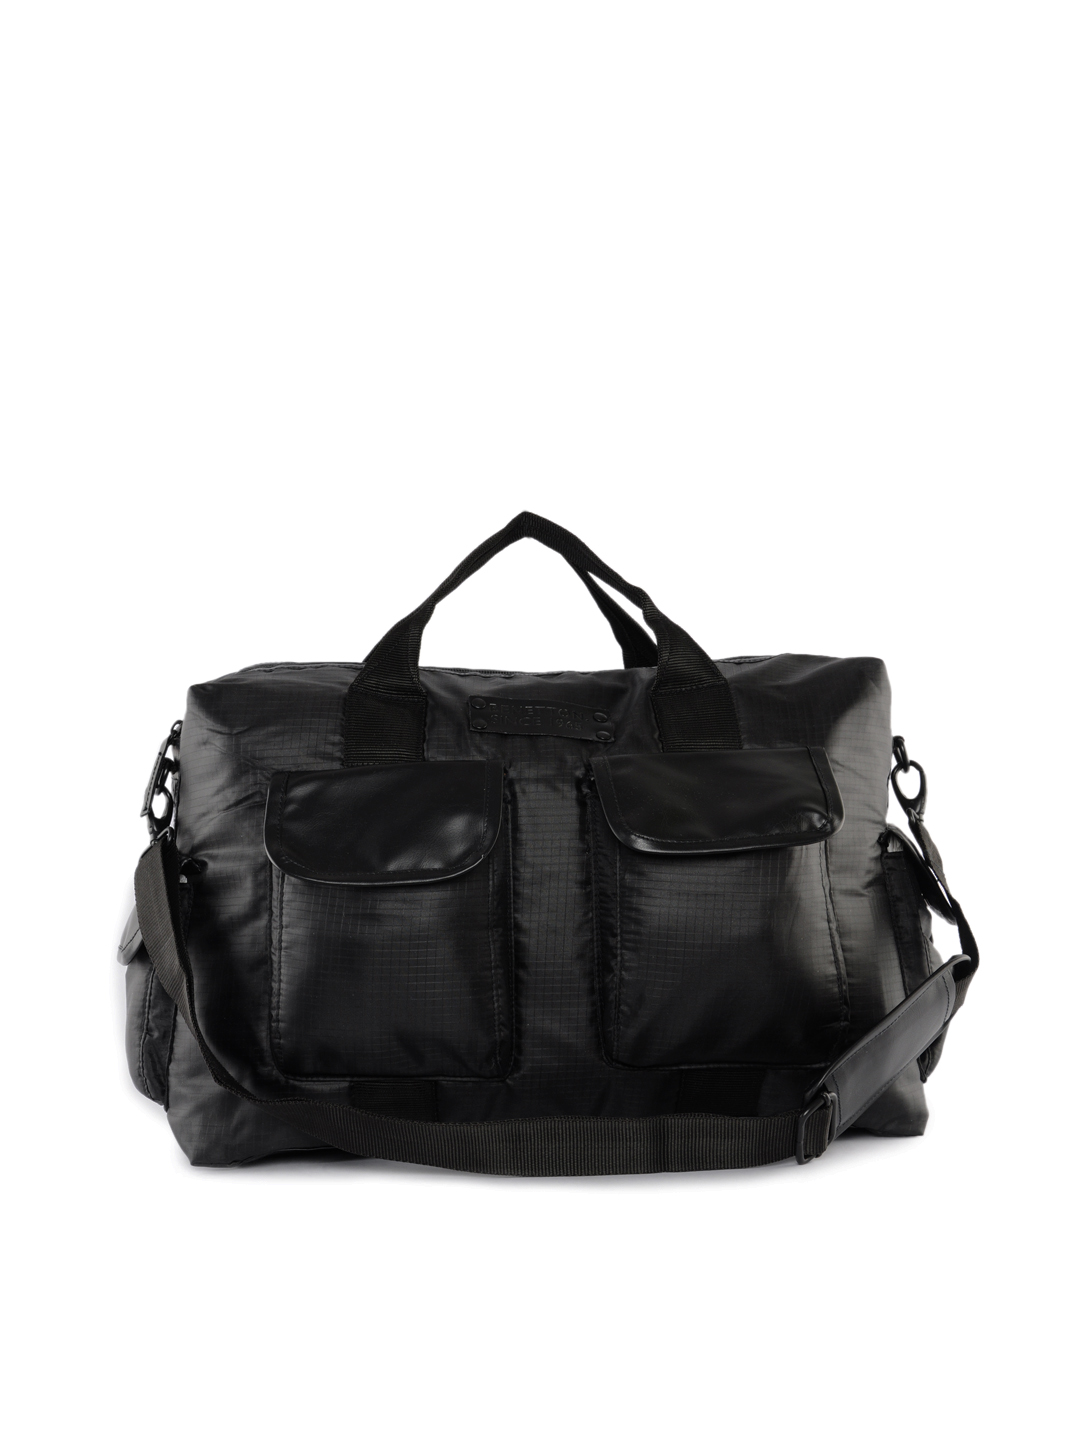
United Colors of Benetton Men Black Laptop Bag
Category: Accessories / Bags / Laptop Bag
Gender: Men
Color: Black
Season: Summer 2012
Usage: Casual